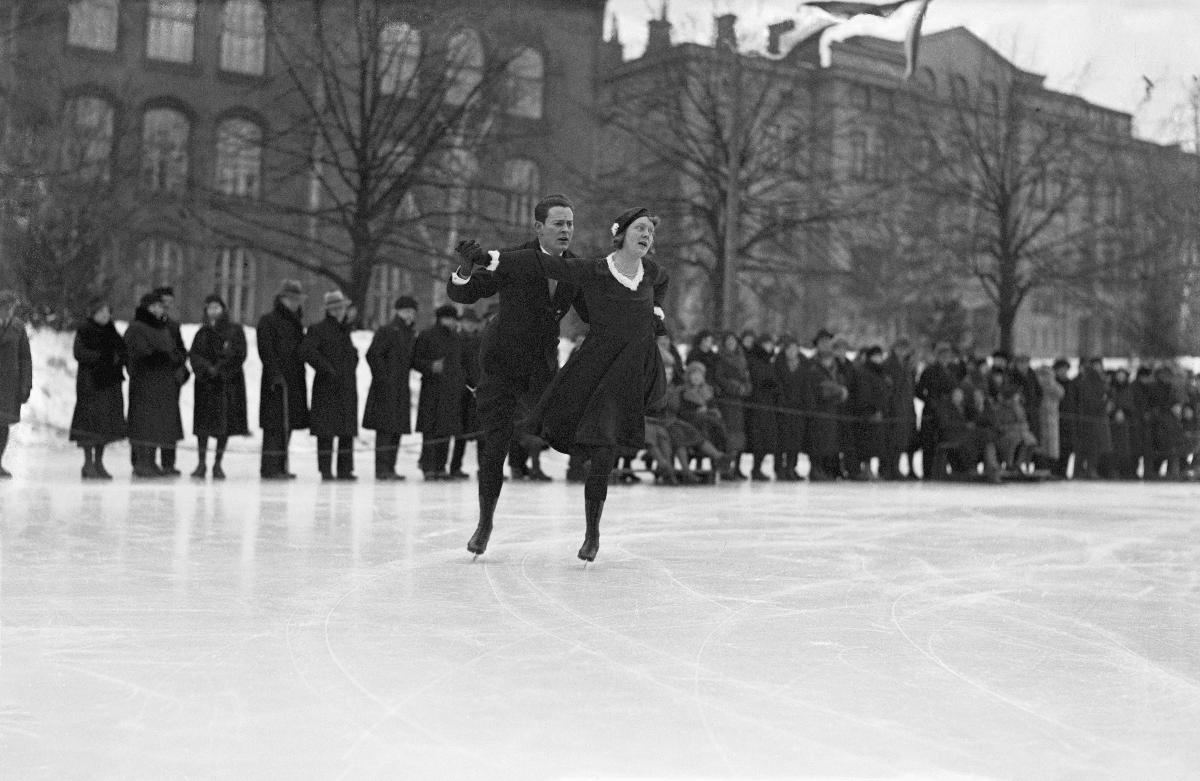
Taitoluistelukilpailut Johanneksen kentällä
Konståkningstävling på Johannesplanen; Figure skating competition on Johannes field
sisällön kuvaus: Taitoluistelukilpailut Helsingin Johanneksen kentällä 6.3.1932. Kuvassa pariluistelun voittajat rouva Rydqvist ja herra Törsleff, SASK. content description: Figure skating competition on Johannes field in Helsinki 6.3.1932. The picture shows the winners of couple's competition Mrs. Rydqvist and Mr. Törsleff, SASK. innehållsbeskrivning: Konståkningstävling på Johannesplanen i Helsingfors 6.3.1932. I bilden partävlingens segrare fru Rydqvist och herr Törsleff, SASK.
Kuvaaja: Sundström, Hugo, kuvaaja
Vuosi: 1932
Paikka: Suomi, Uusimaa, Helsinki
Aiheet: luistelu; taitoluistelu; kilpailut; sport; skating; figure skating; competitions; couples; skaters; luistelijat; pariluistelu; HBL; pair skating; skridskoåkning; konståkning; tävlingar; idrott; paråkning; skridskoåkare; skrinnare